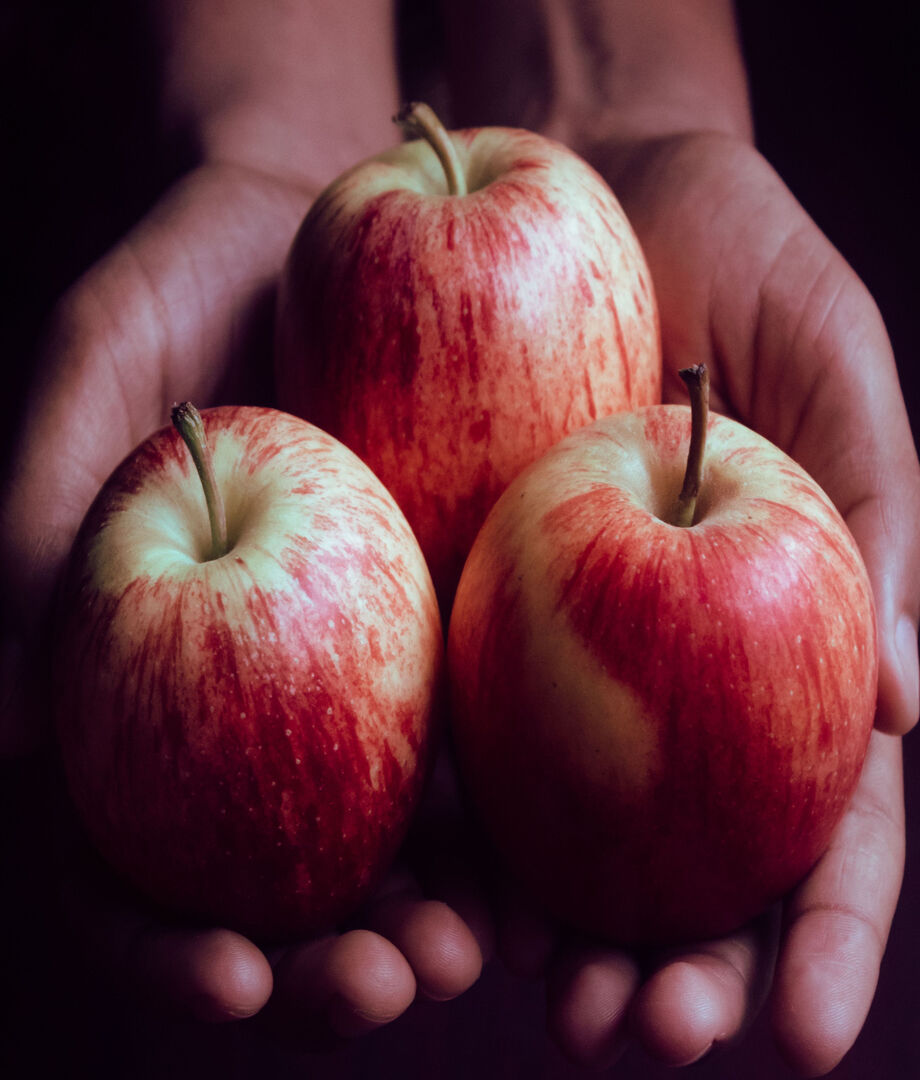
Label: apple